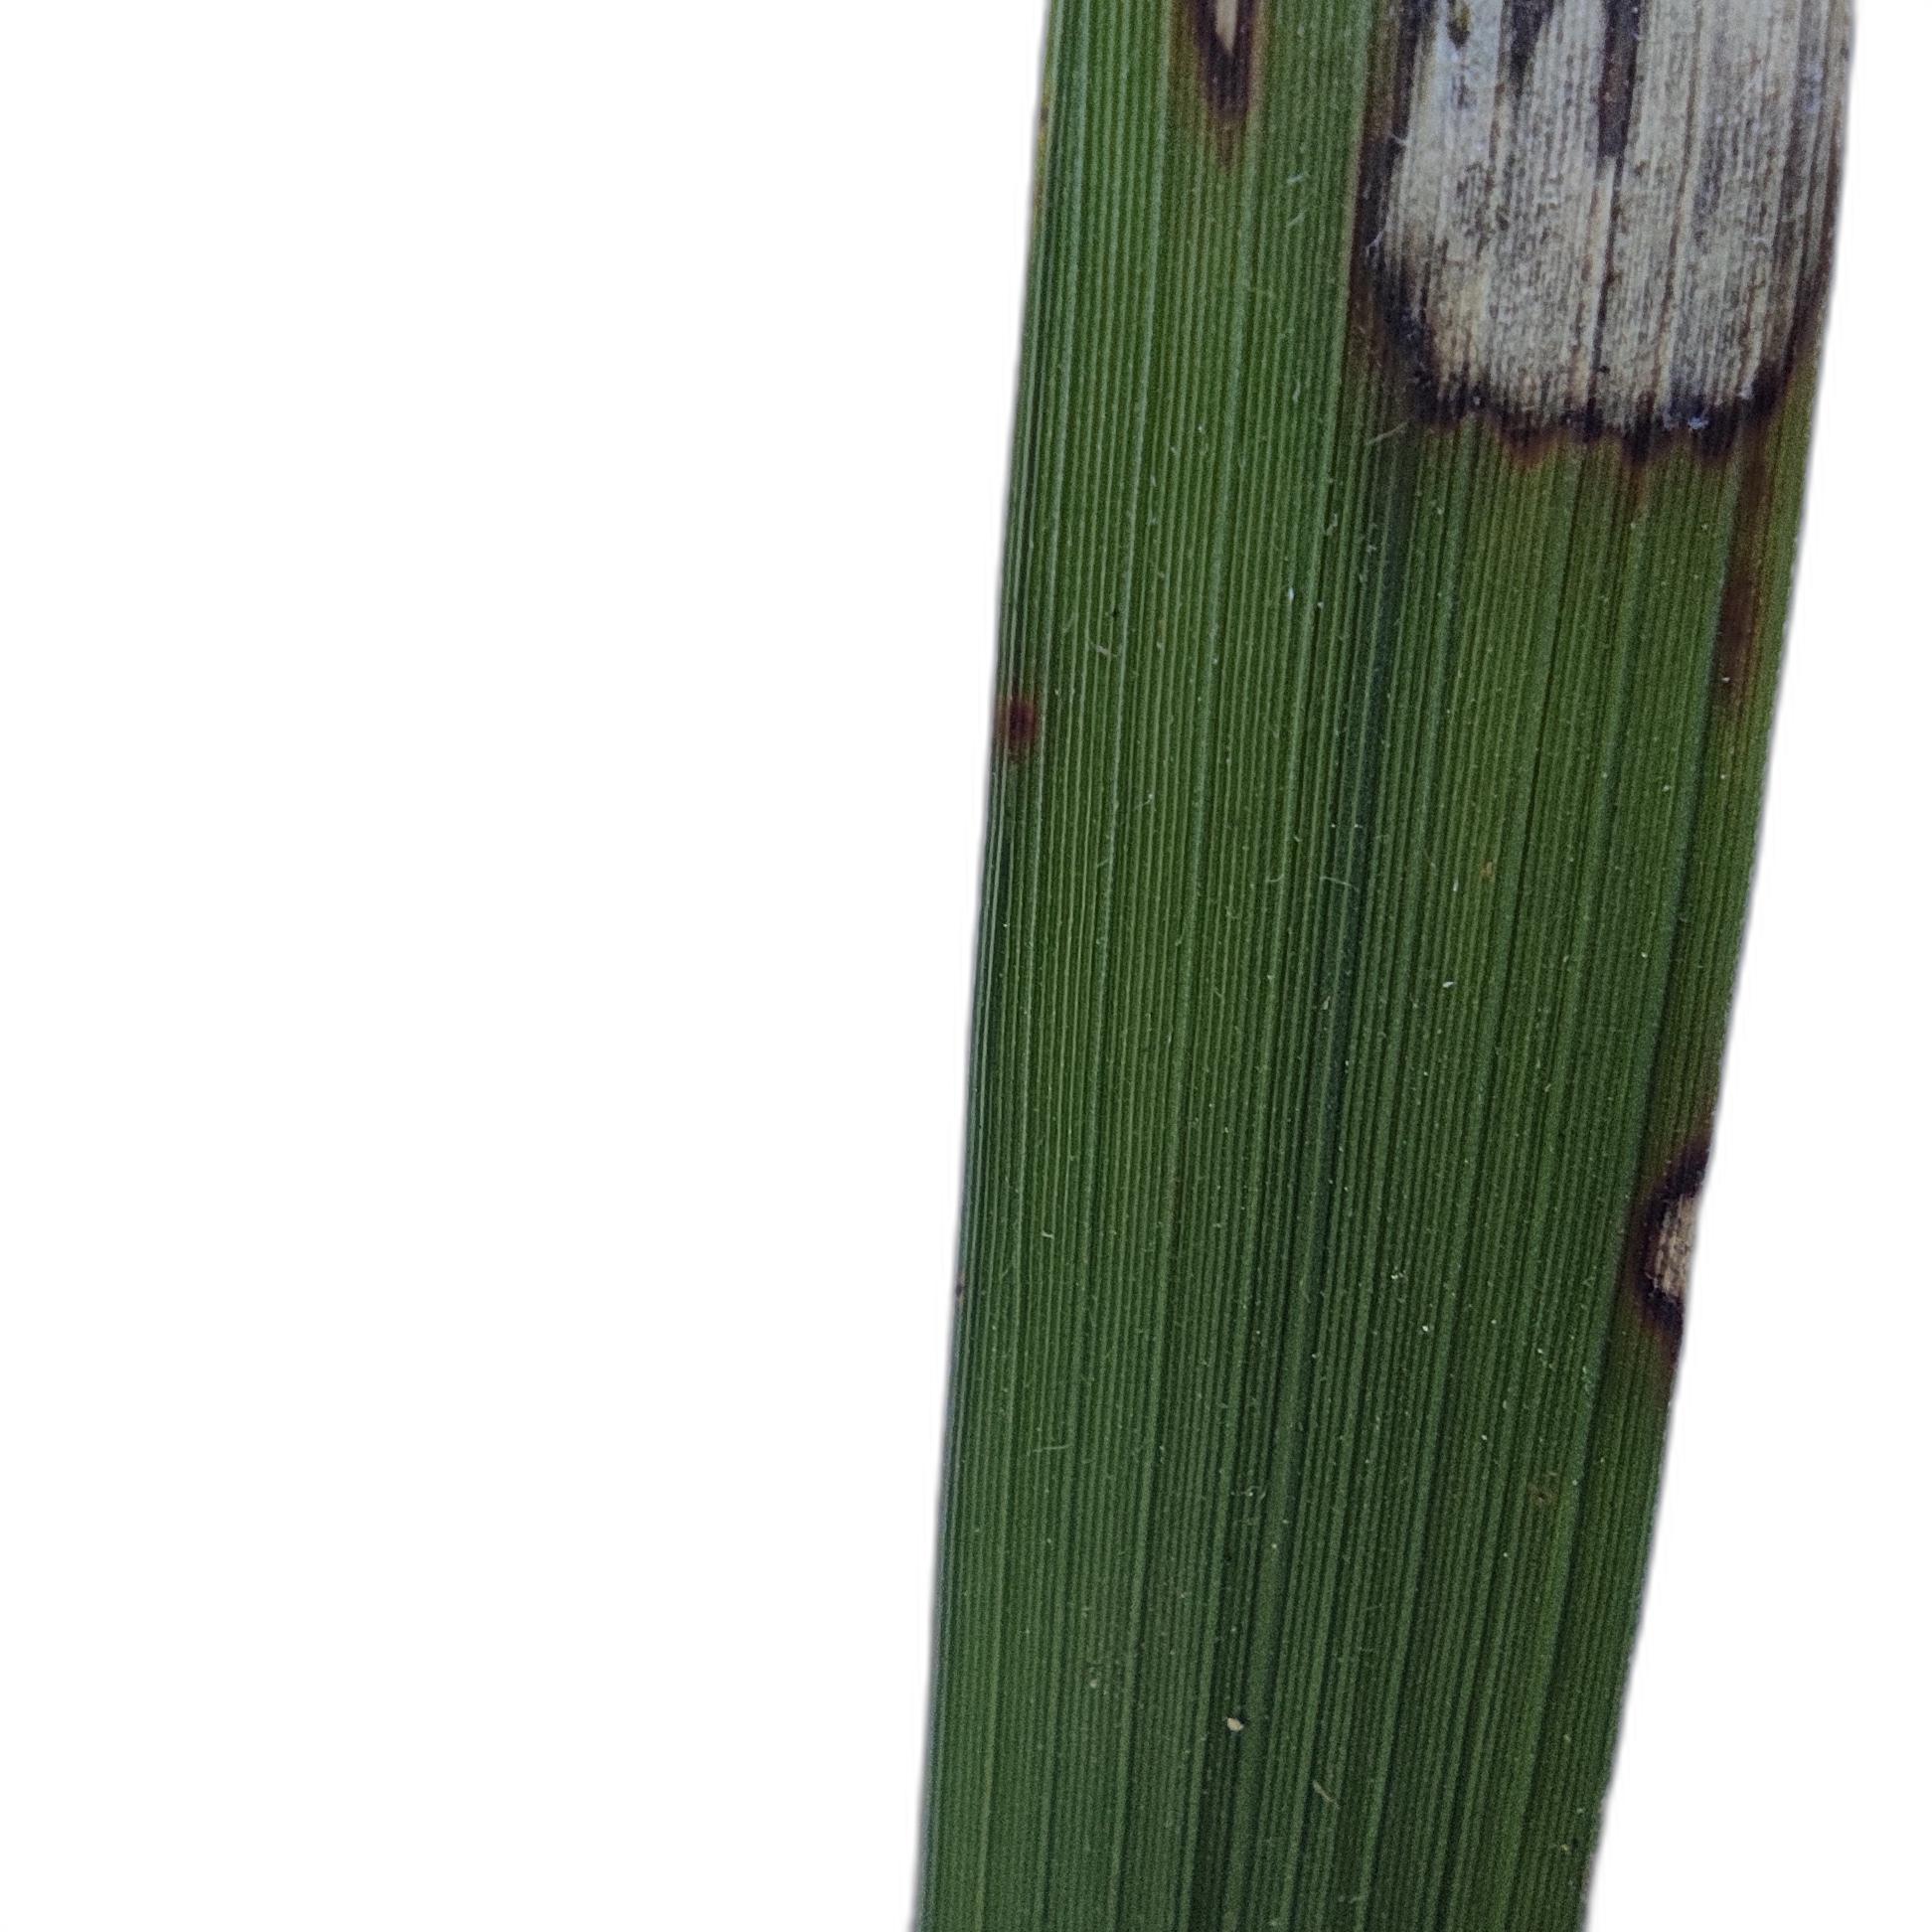
Label: Rice Leaffolder